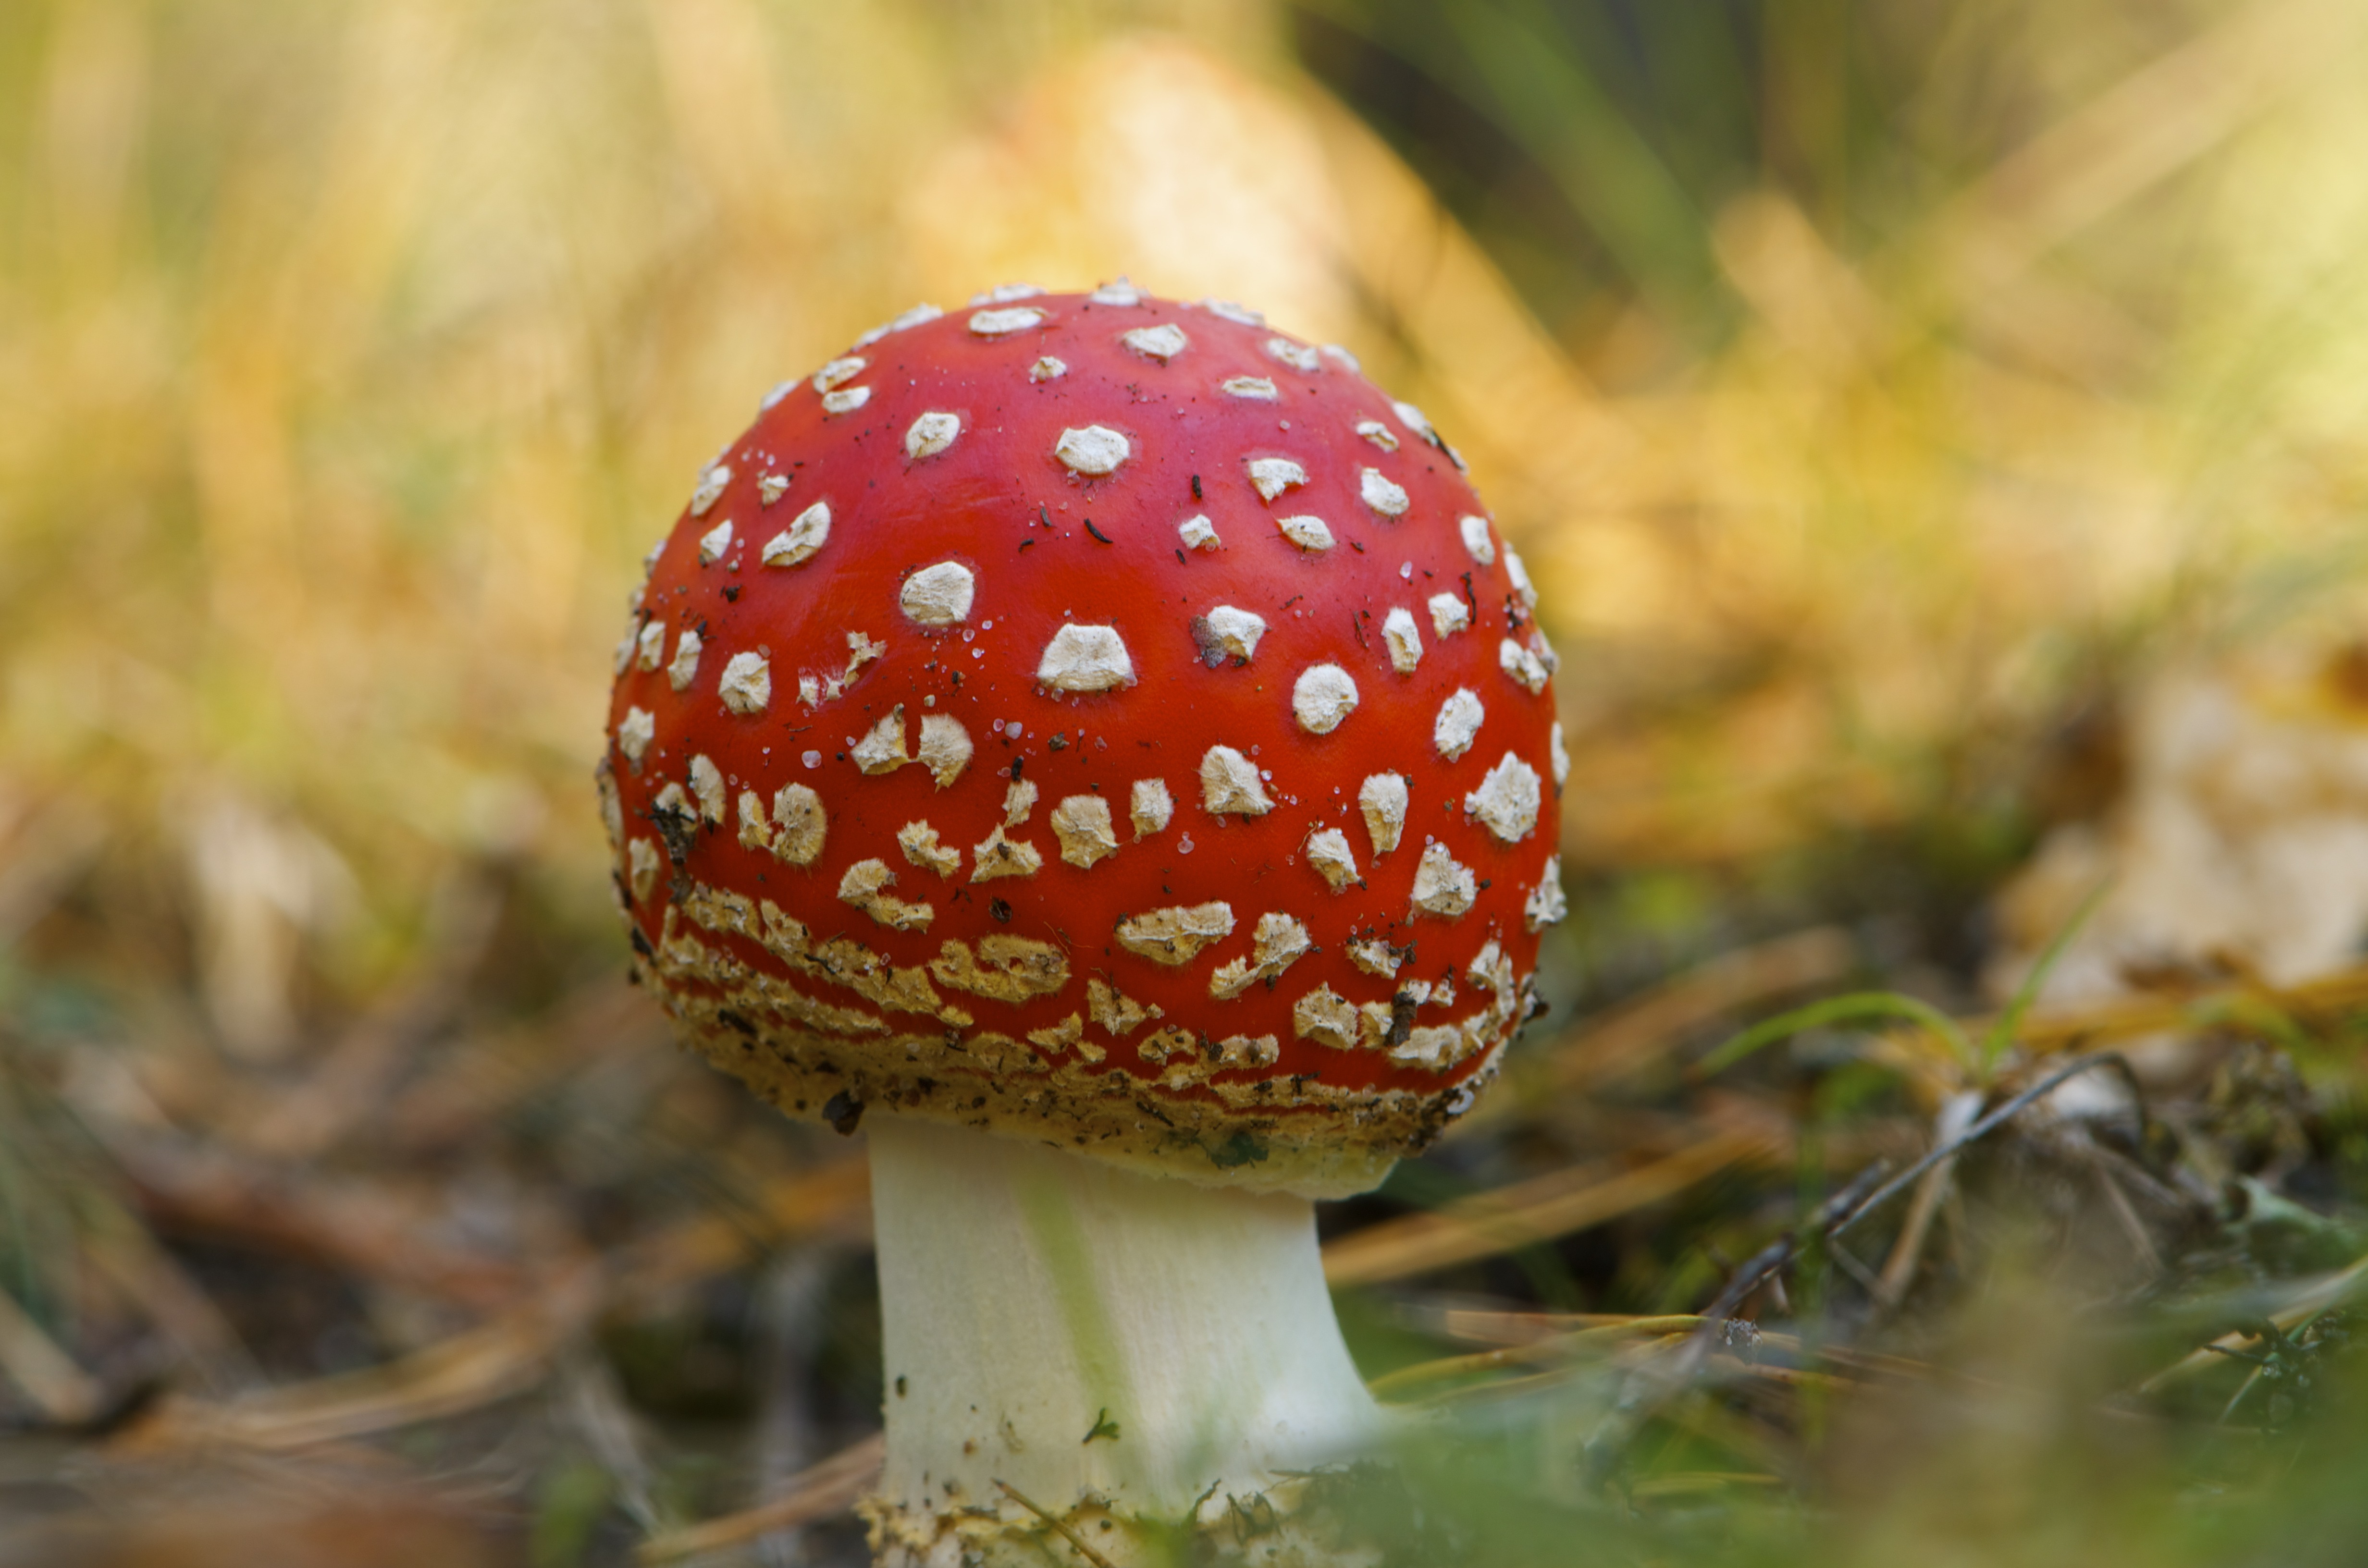
nature, forest, flower, red, natural, autumn, fresh, botany, mushroom, flora, fungus, fungi, agaric, champignon, organic, macro photography, edible mushroom, penny bun